Mesa de Ocaña

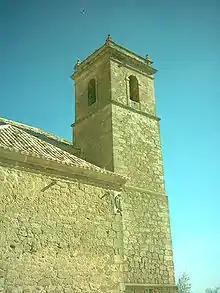
Church of St. James in Santa Cruz de la Zarza.

Ocaña: the Plaza Mayor, the Palace of the Cárdenas, the Great Fountain, and the Dominican Convent, all of which are registered National Monuments.